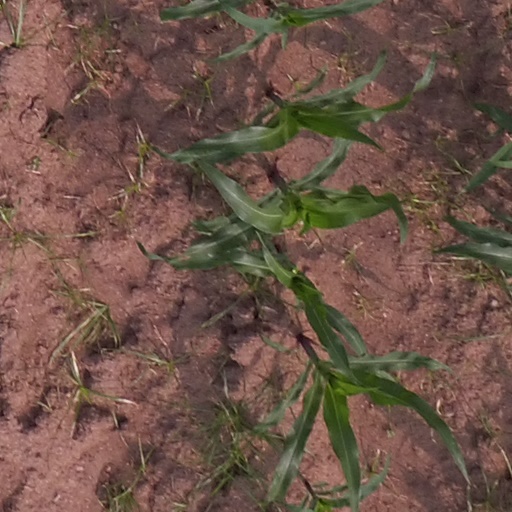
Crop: maize; corn